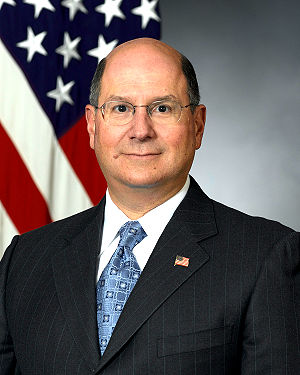
Amerikanske flådeministre / Flådeministre / Flådeministre i forsvarsministeriet
Donald C. Winter
Amerikanske flådeministre eller United States Secretary of the Navy er den civile leder af det amerikanske flådeministerium. Posten som flådeminister var en post i præsidentens kabinet frem til 1947, hvor flåde, hær og det nyoprettede luftvåben blev samlet under forsvarsministeriet og forsvarsministeren overtog posten i kabinettet. Posten som flådeminister besættes ved at præsidenten nominerer en kandidat, som skal godkendes af et flertal i Senatet.